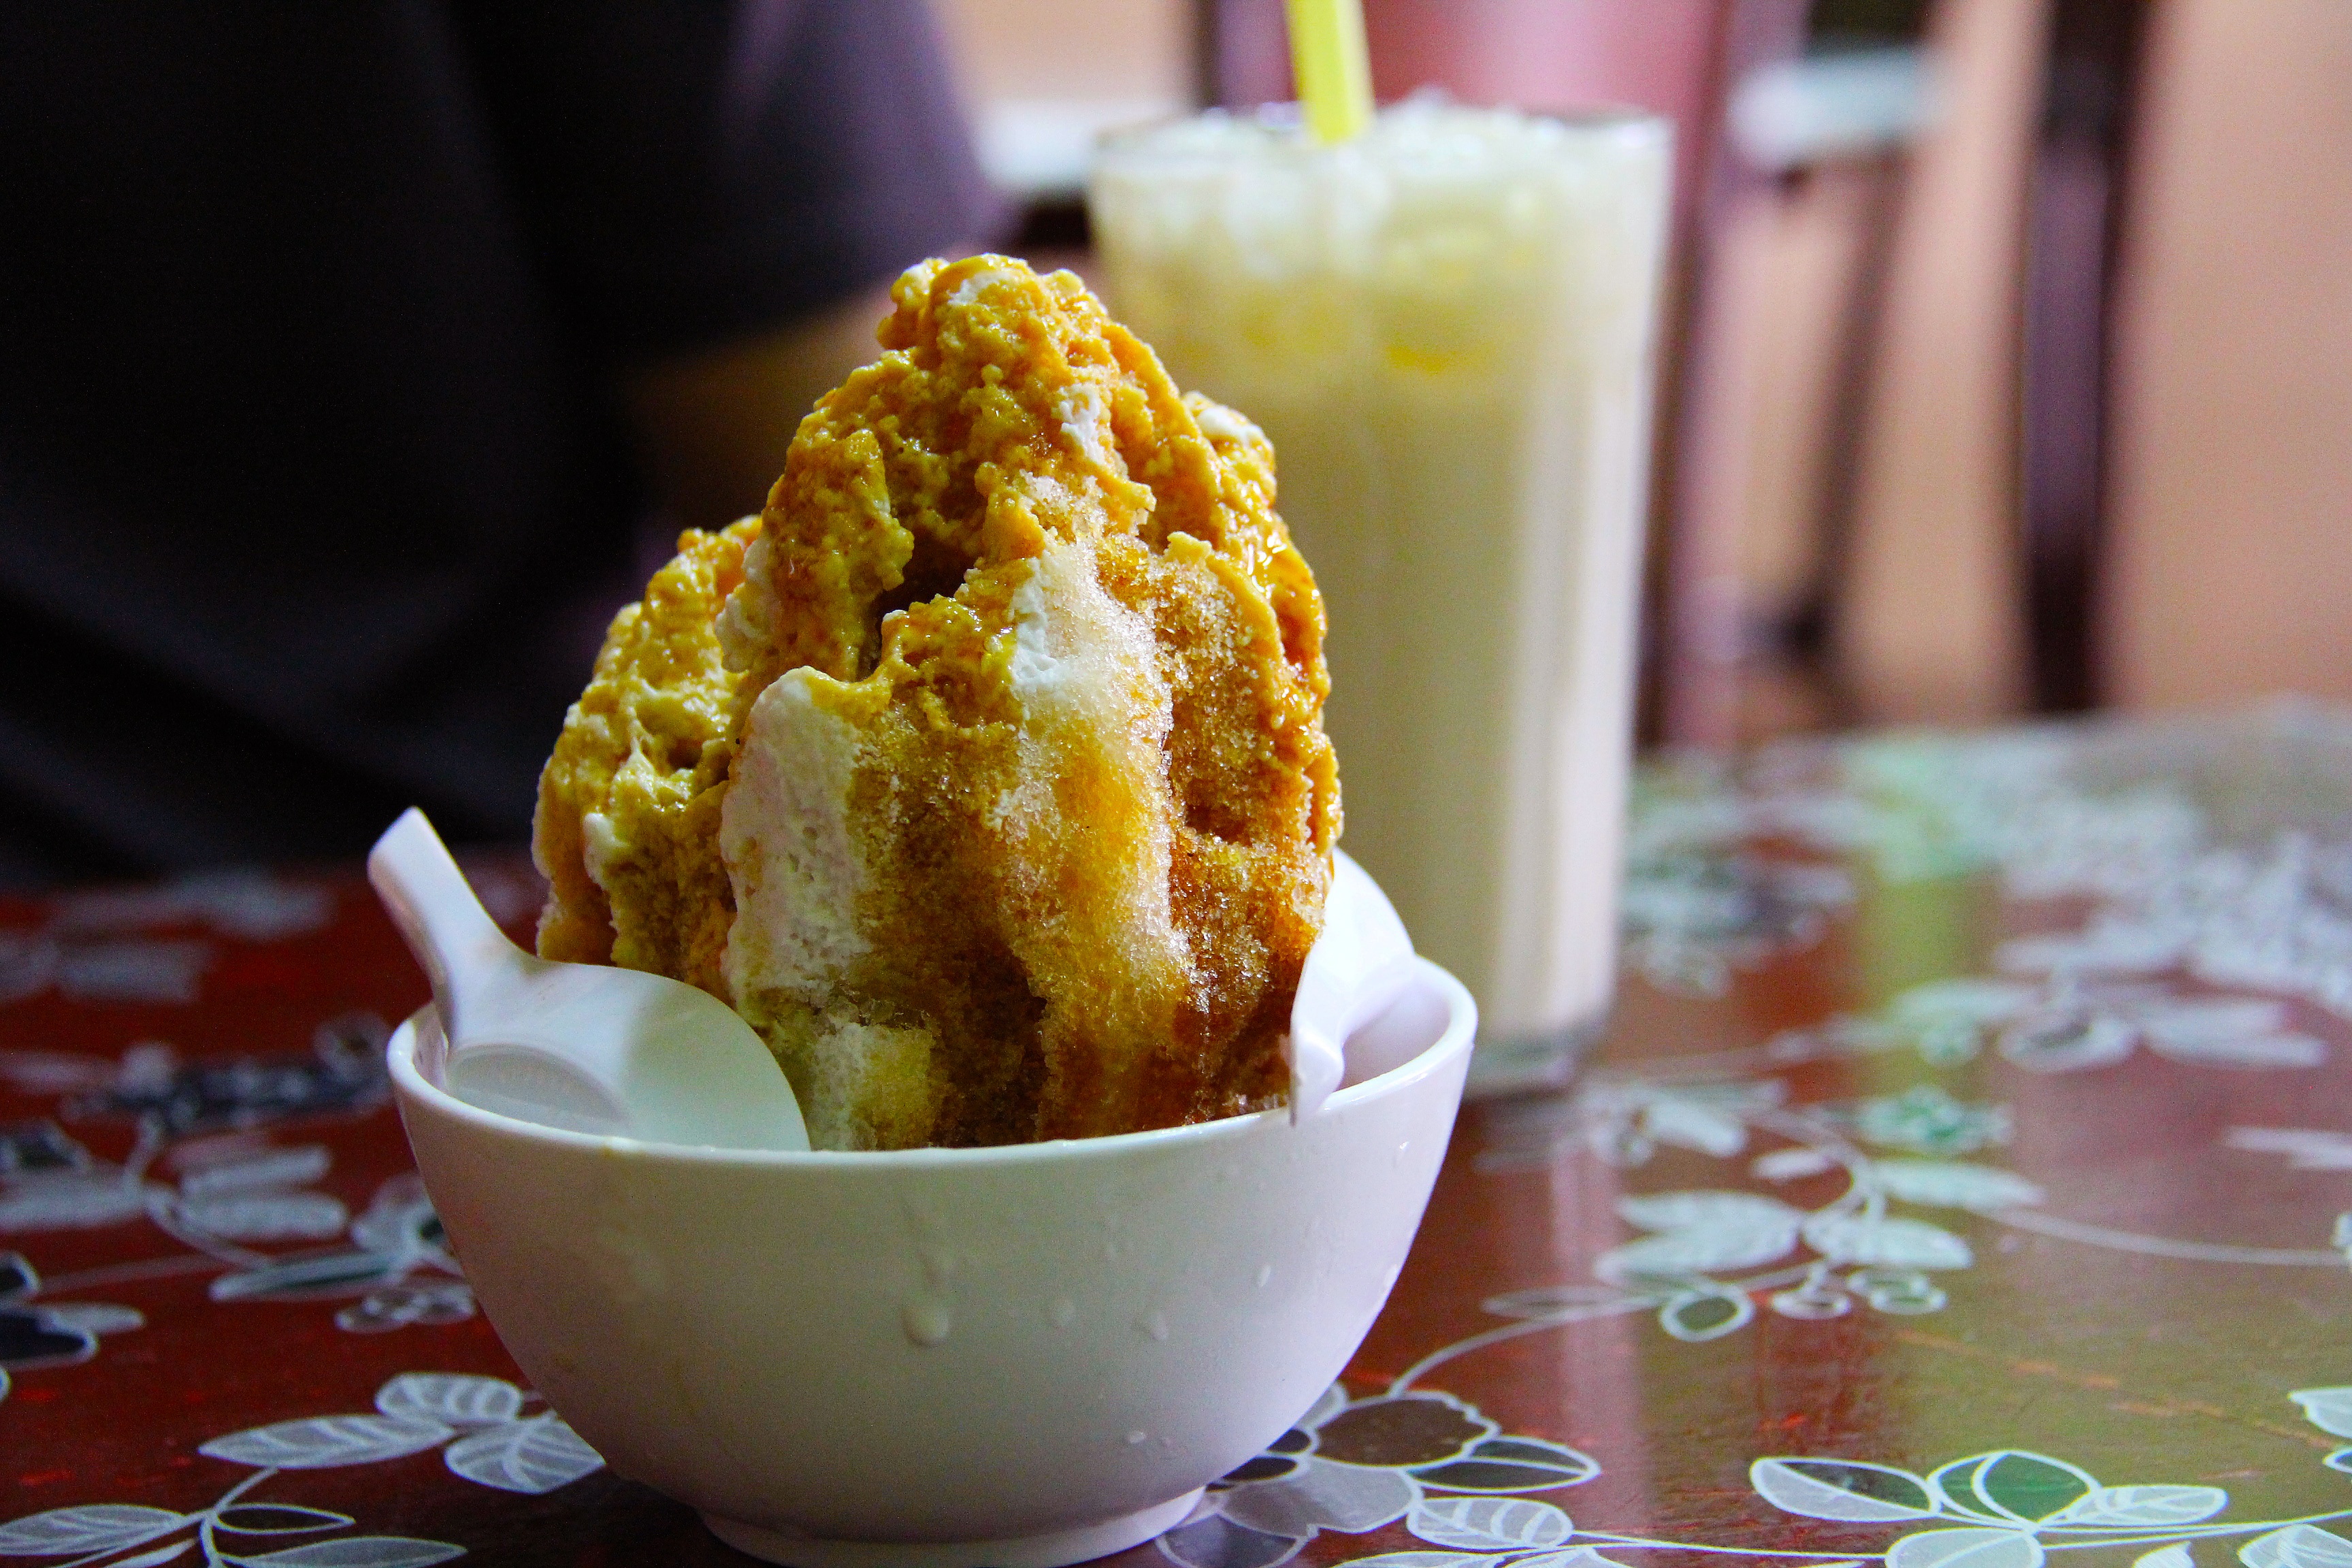
restaurant, dish, meal, food, produce, drink, breakfast, baking, ice cream, dessert, lunch, cuisine, delicious, coconut, dinner, famous, local, malaysia, sweetness, popular, yummy, flavor, melaka, malacca, snack food, fried food, cendol, chendol, nonya